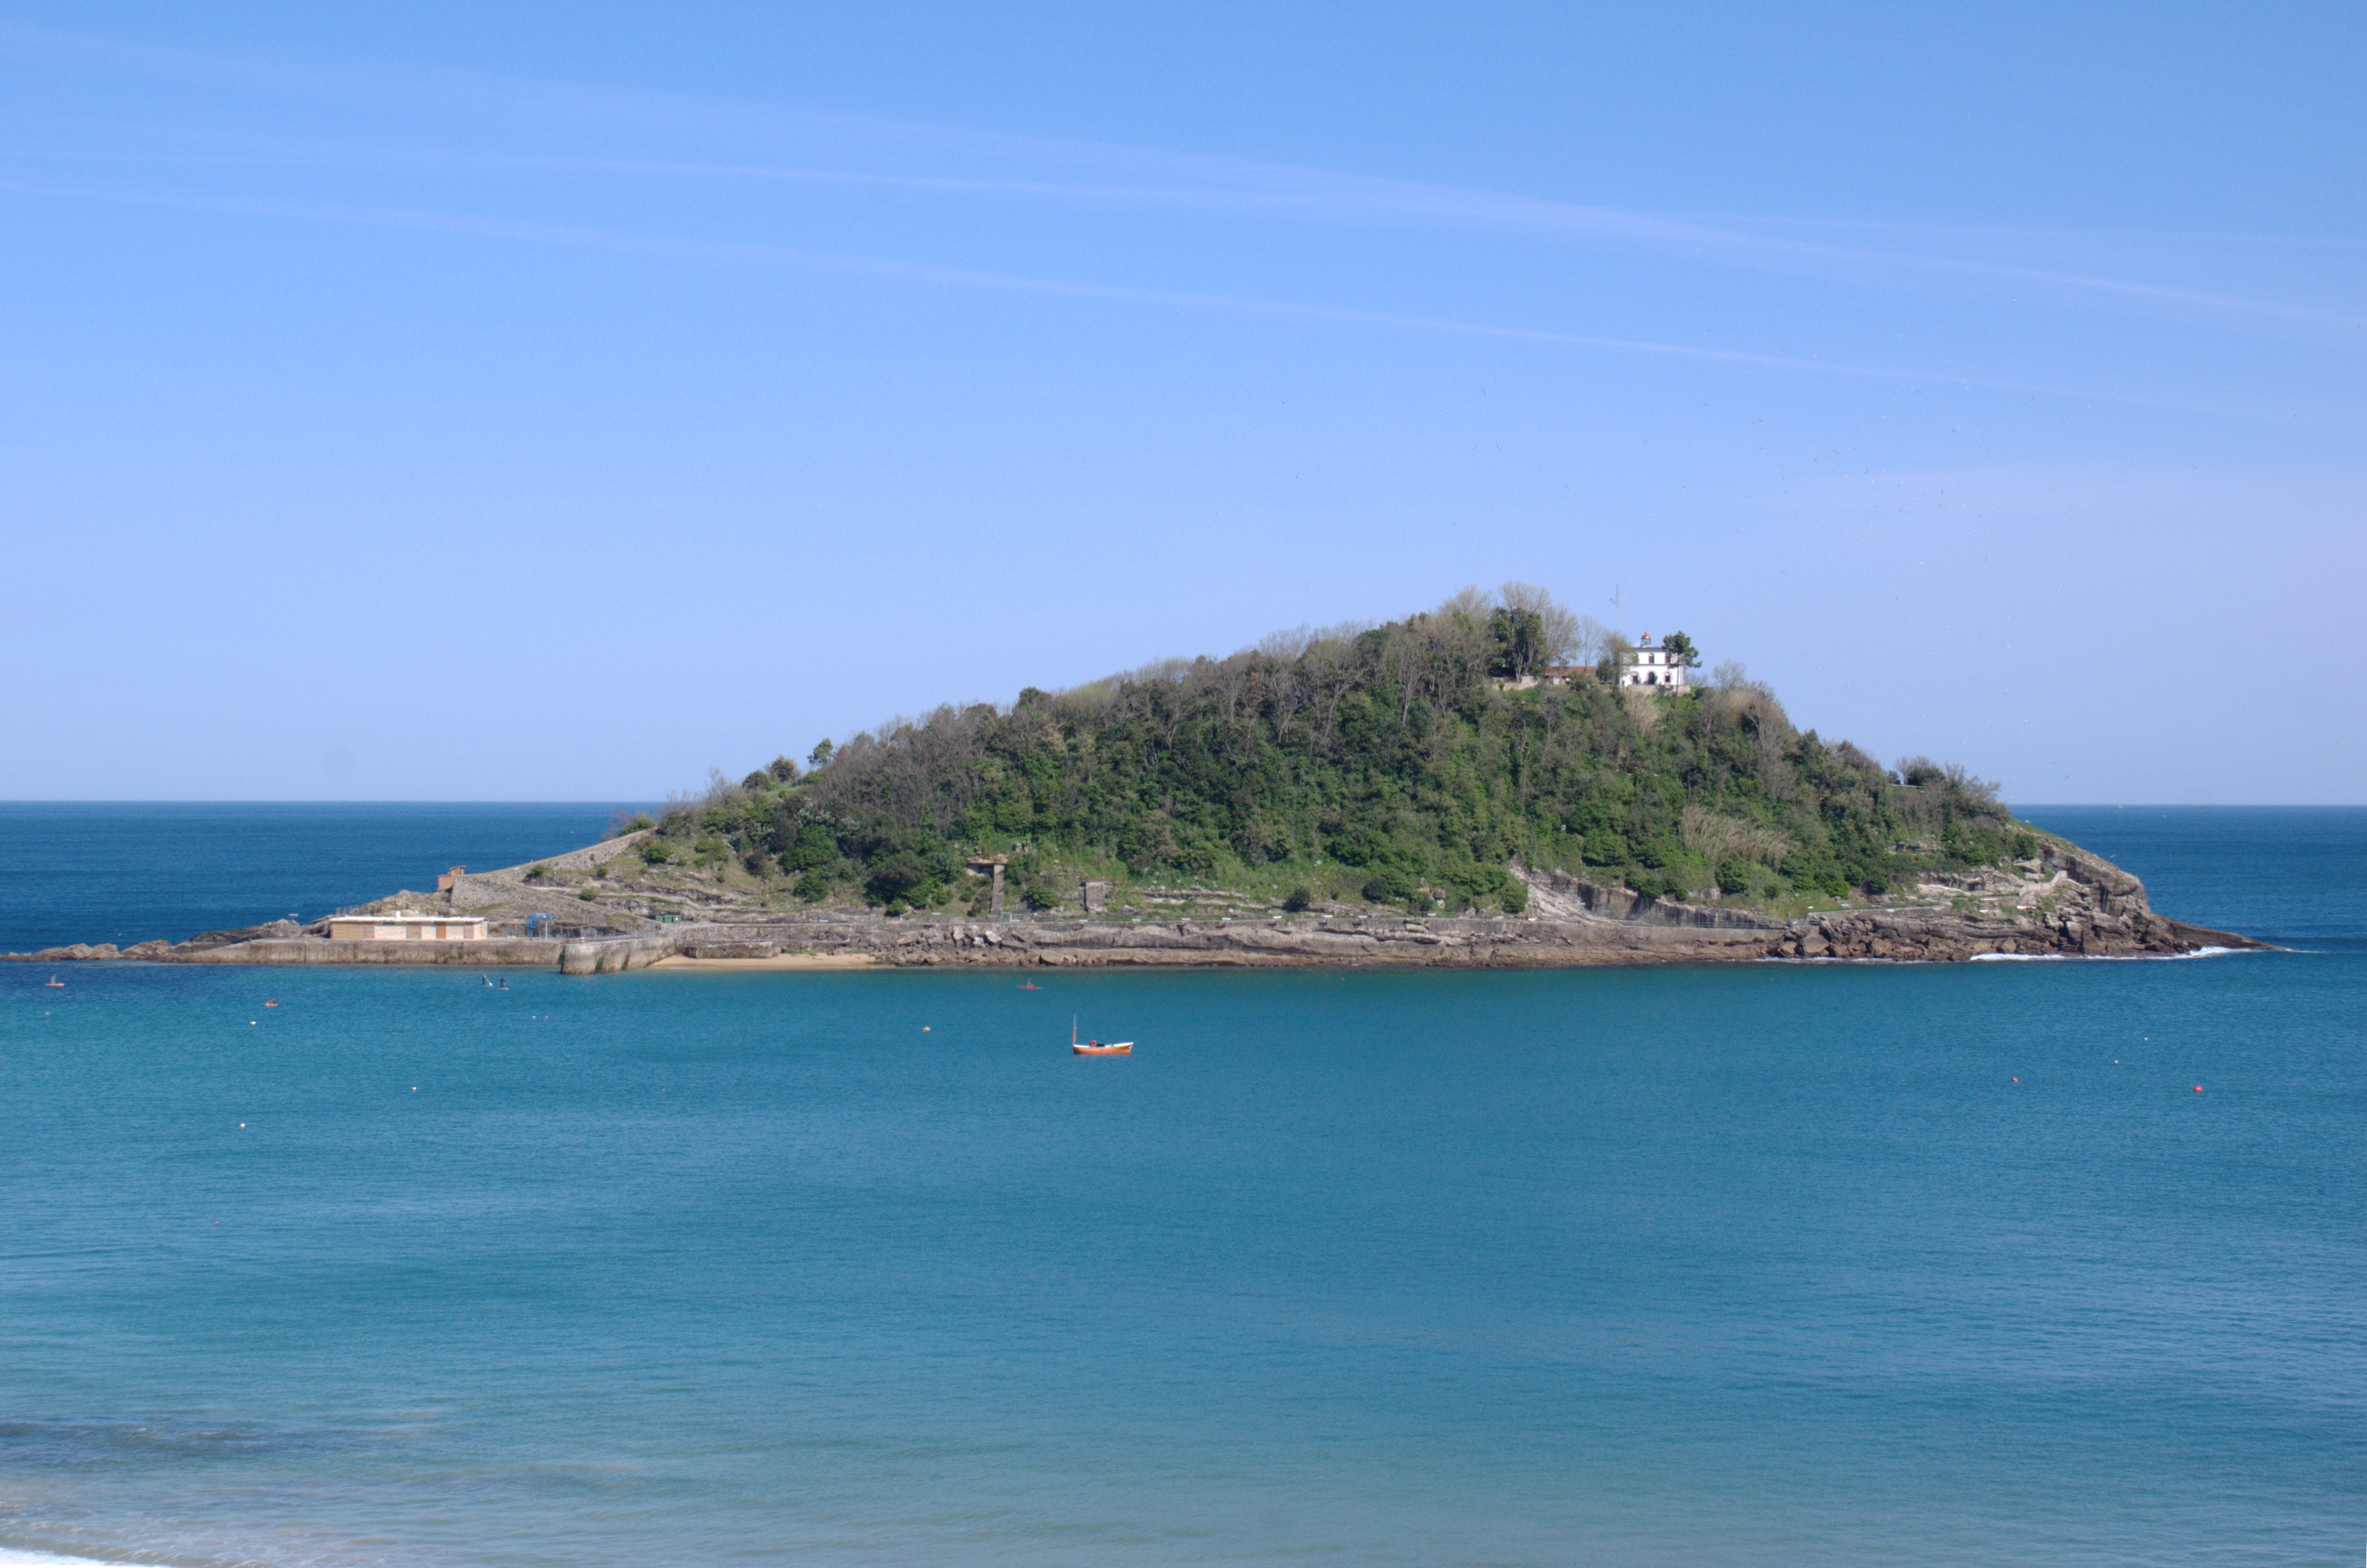
beach, sea, coast, ocean, horizon, shore, vacation, cliff, cove, spring, bay, island, terrain, body of water, caribbean, cape, islet, landform, san sebastian, isla santa clara